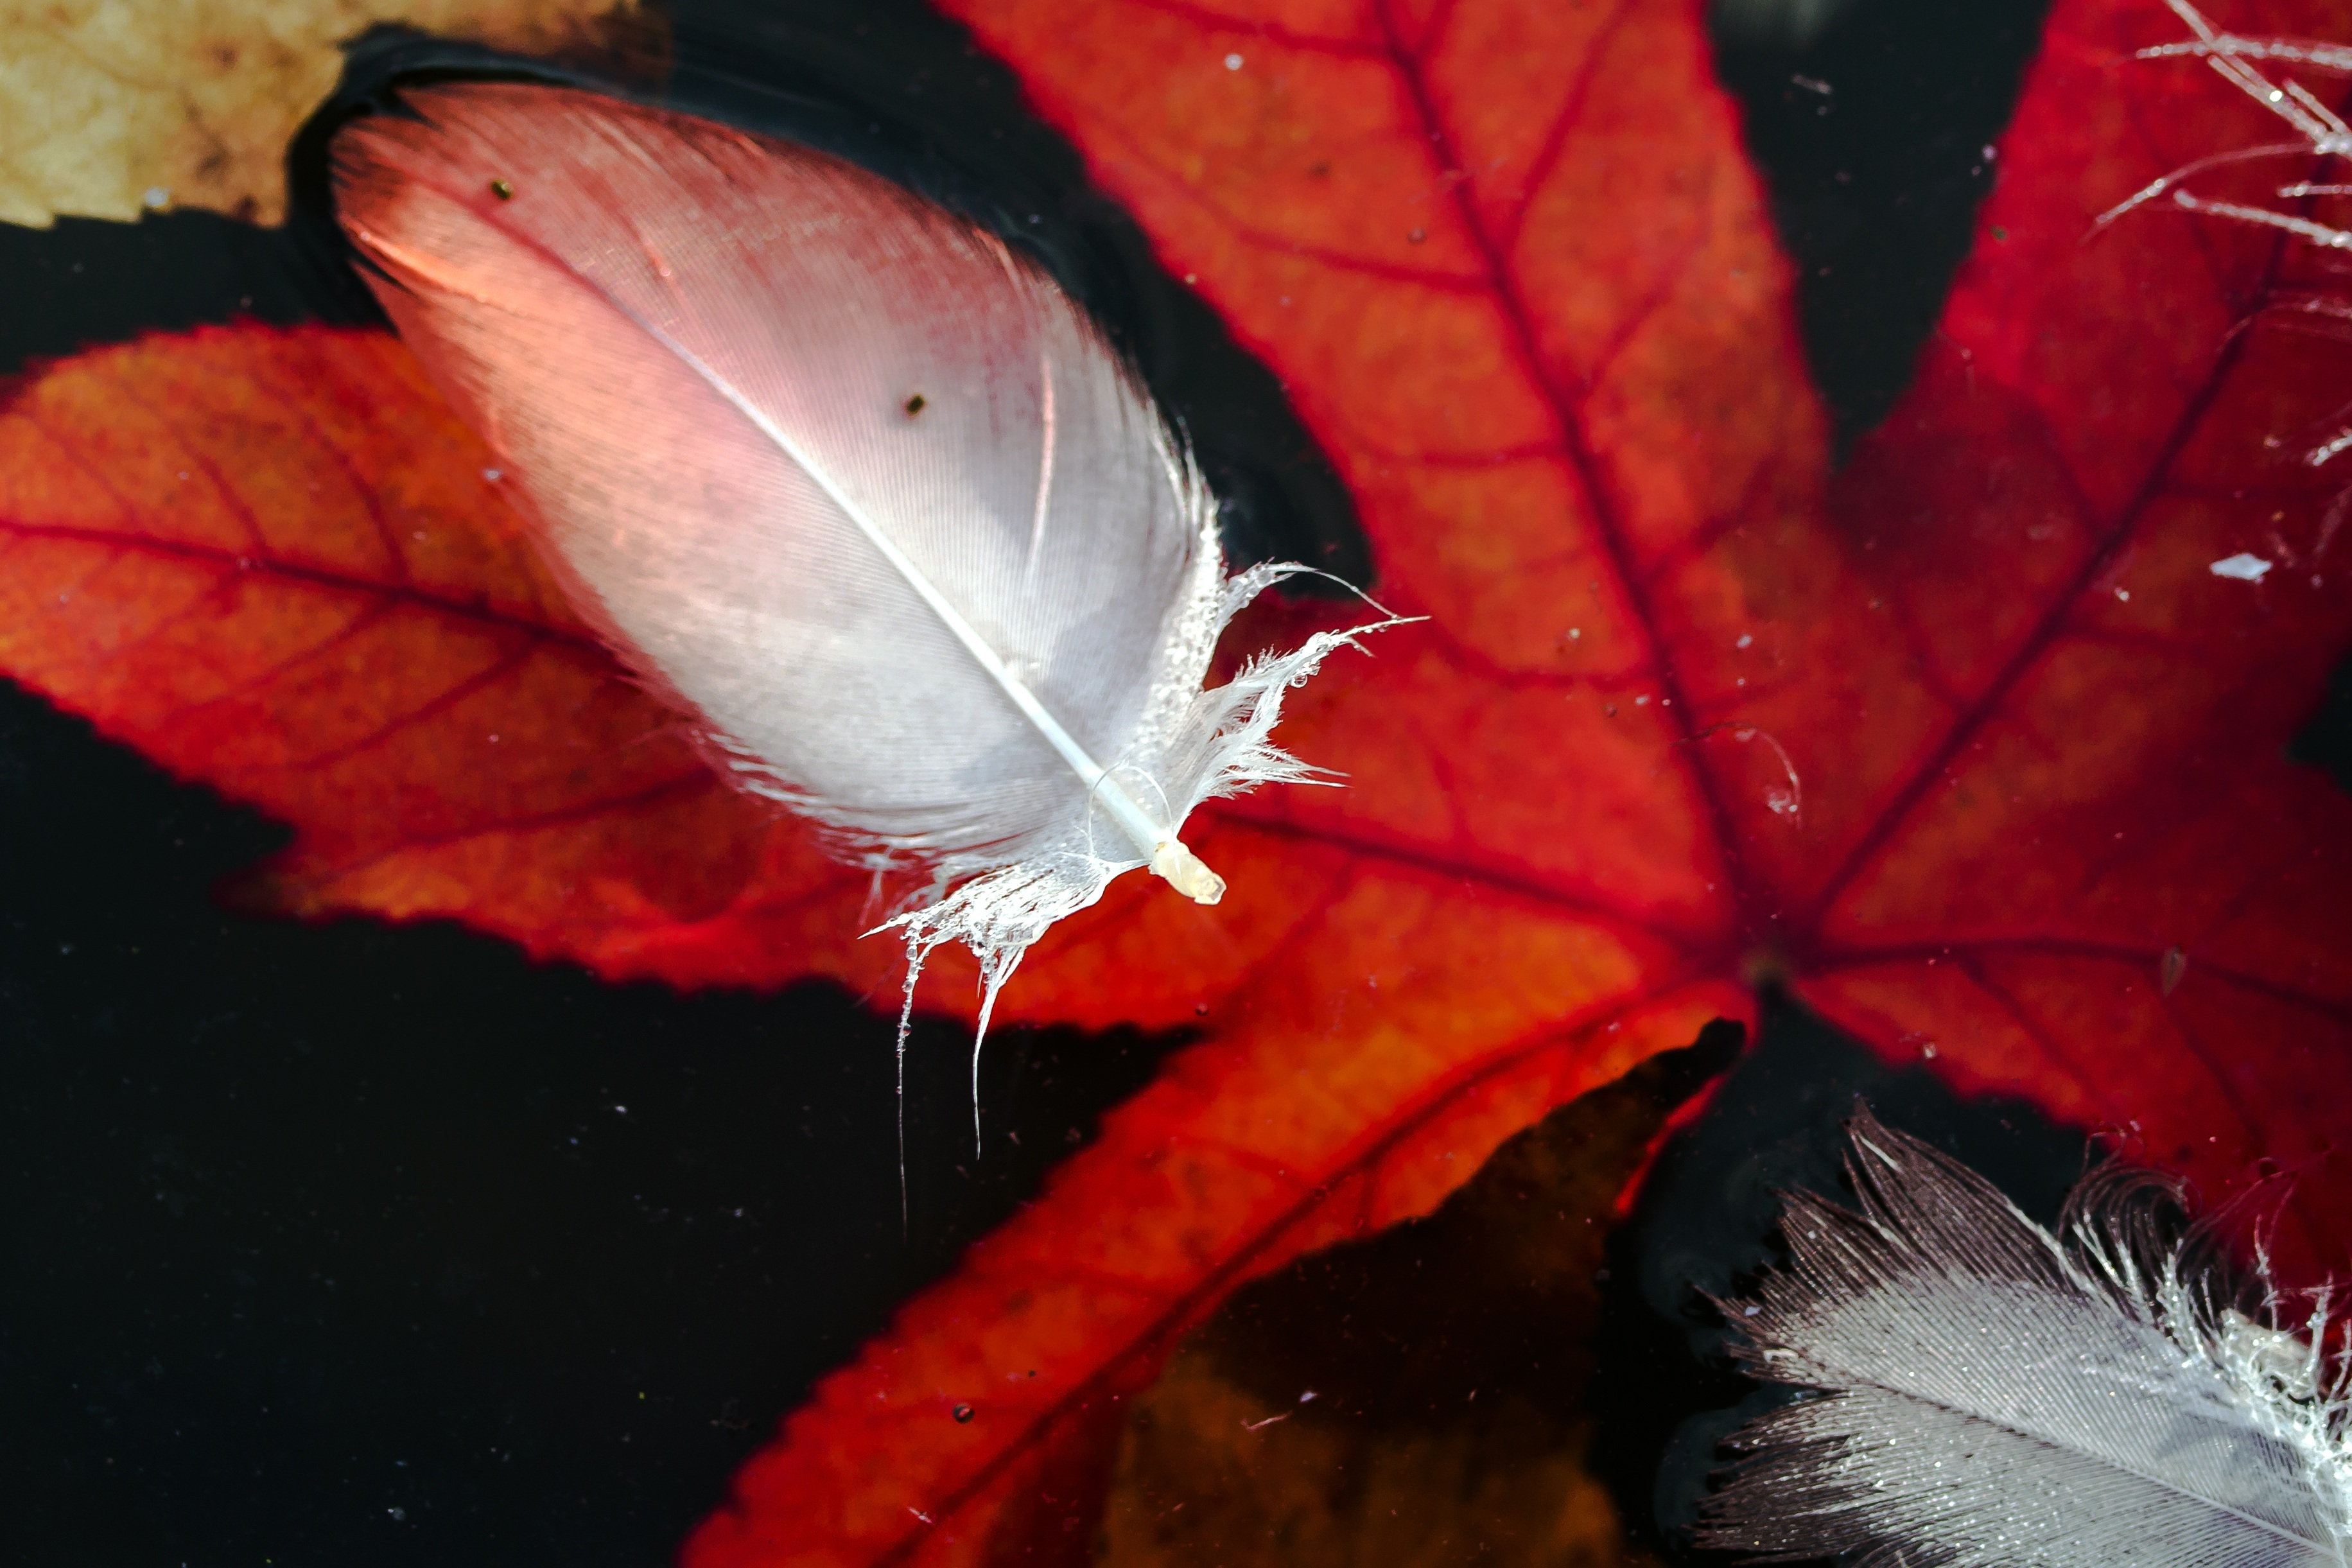
tree, water, nature, plant, leaf, flower, petal, spring, red, color, autumn, flora, season, maple leaf, close up, foliage leaf, macro photography, water surface, bird feathers